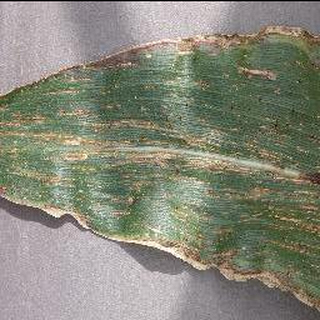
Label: corn_cercospora_leaf_spot